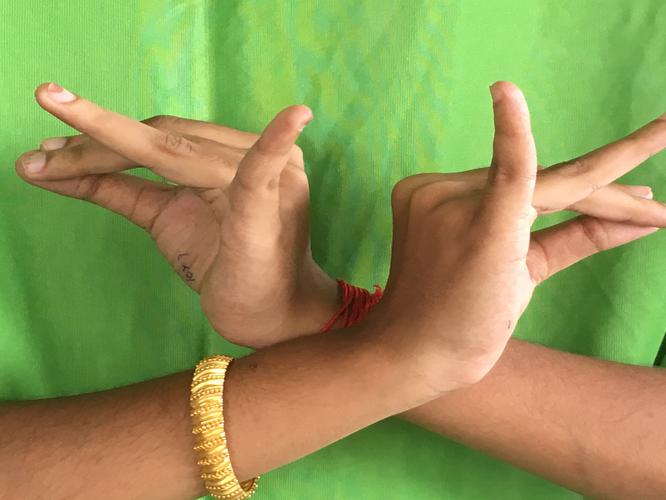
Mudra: Katakavardhana
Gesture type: double_hand